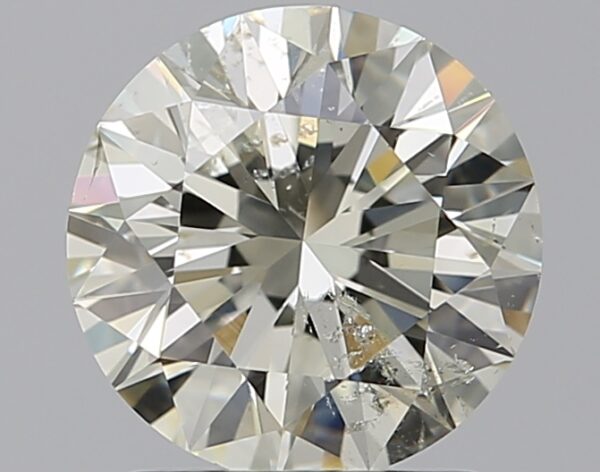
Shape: round
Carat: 1.5
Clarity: SI2
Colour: L
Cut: EX
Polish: EX
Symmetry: EX
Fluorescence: N
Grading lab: GIA
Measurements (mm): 7.3 x 7.33 x 4.56